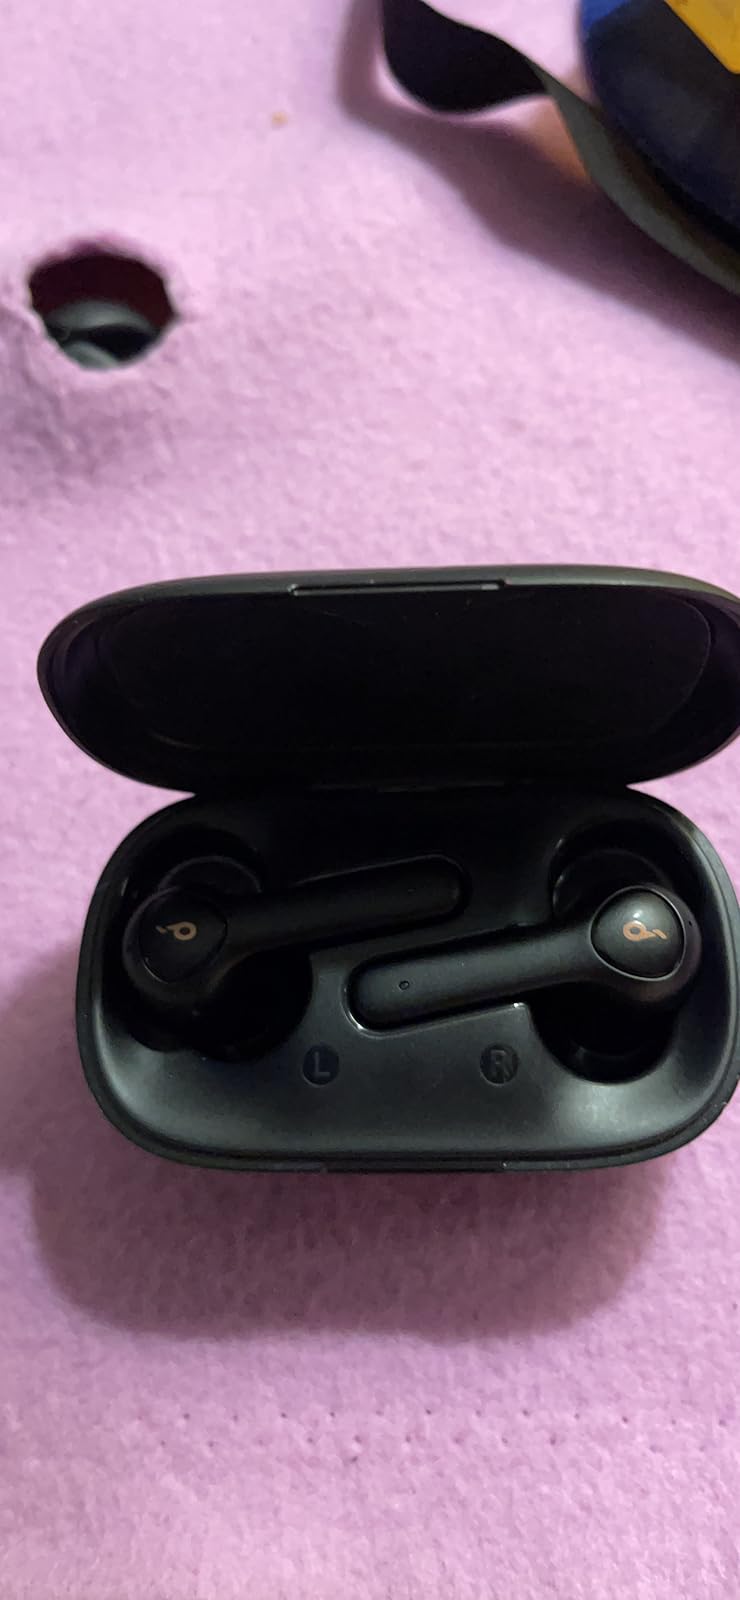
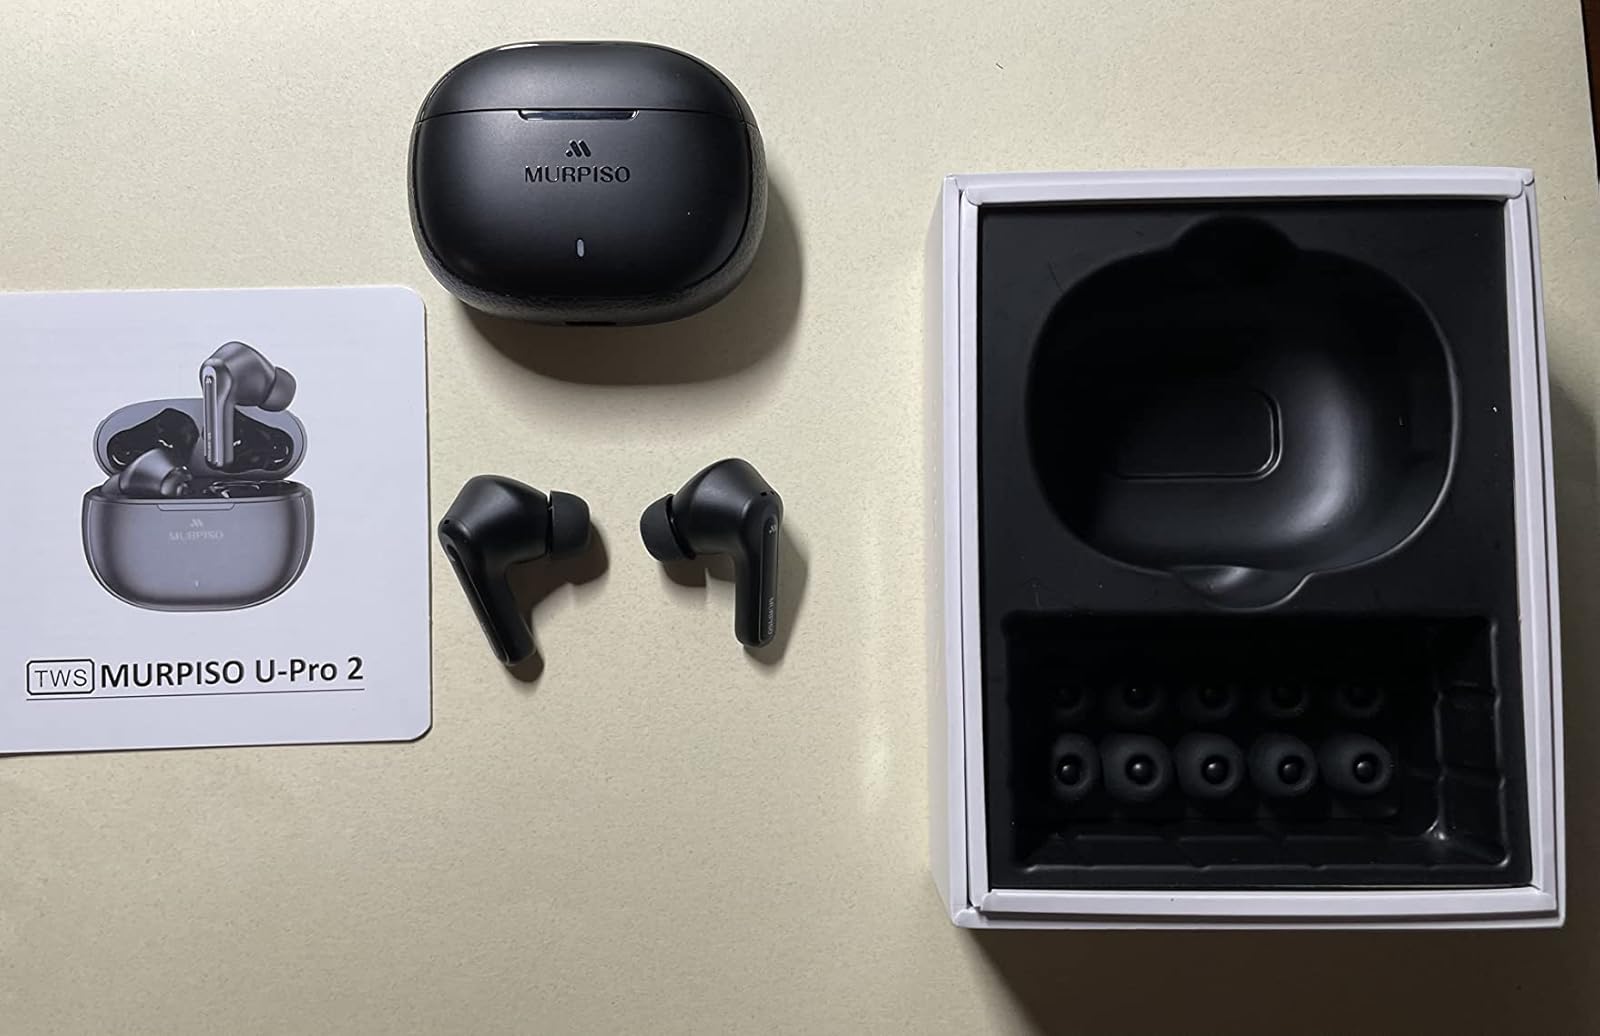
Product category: earbuds
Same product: no